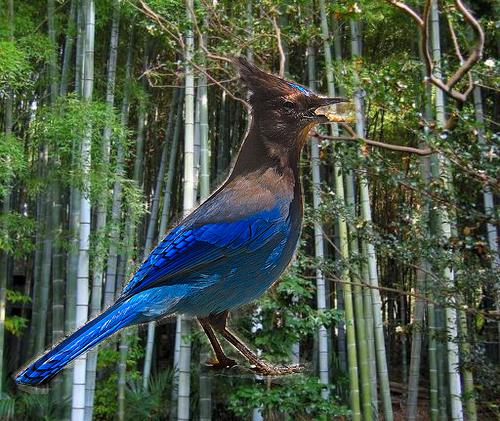
Bird species: Blue_Jay
Bird type: landbird
Background: land